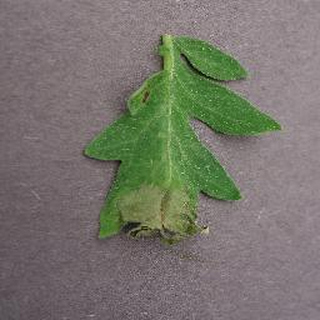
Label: tomato_late_blight